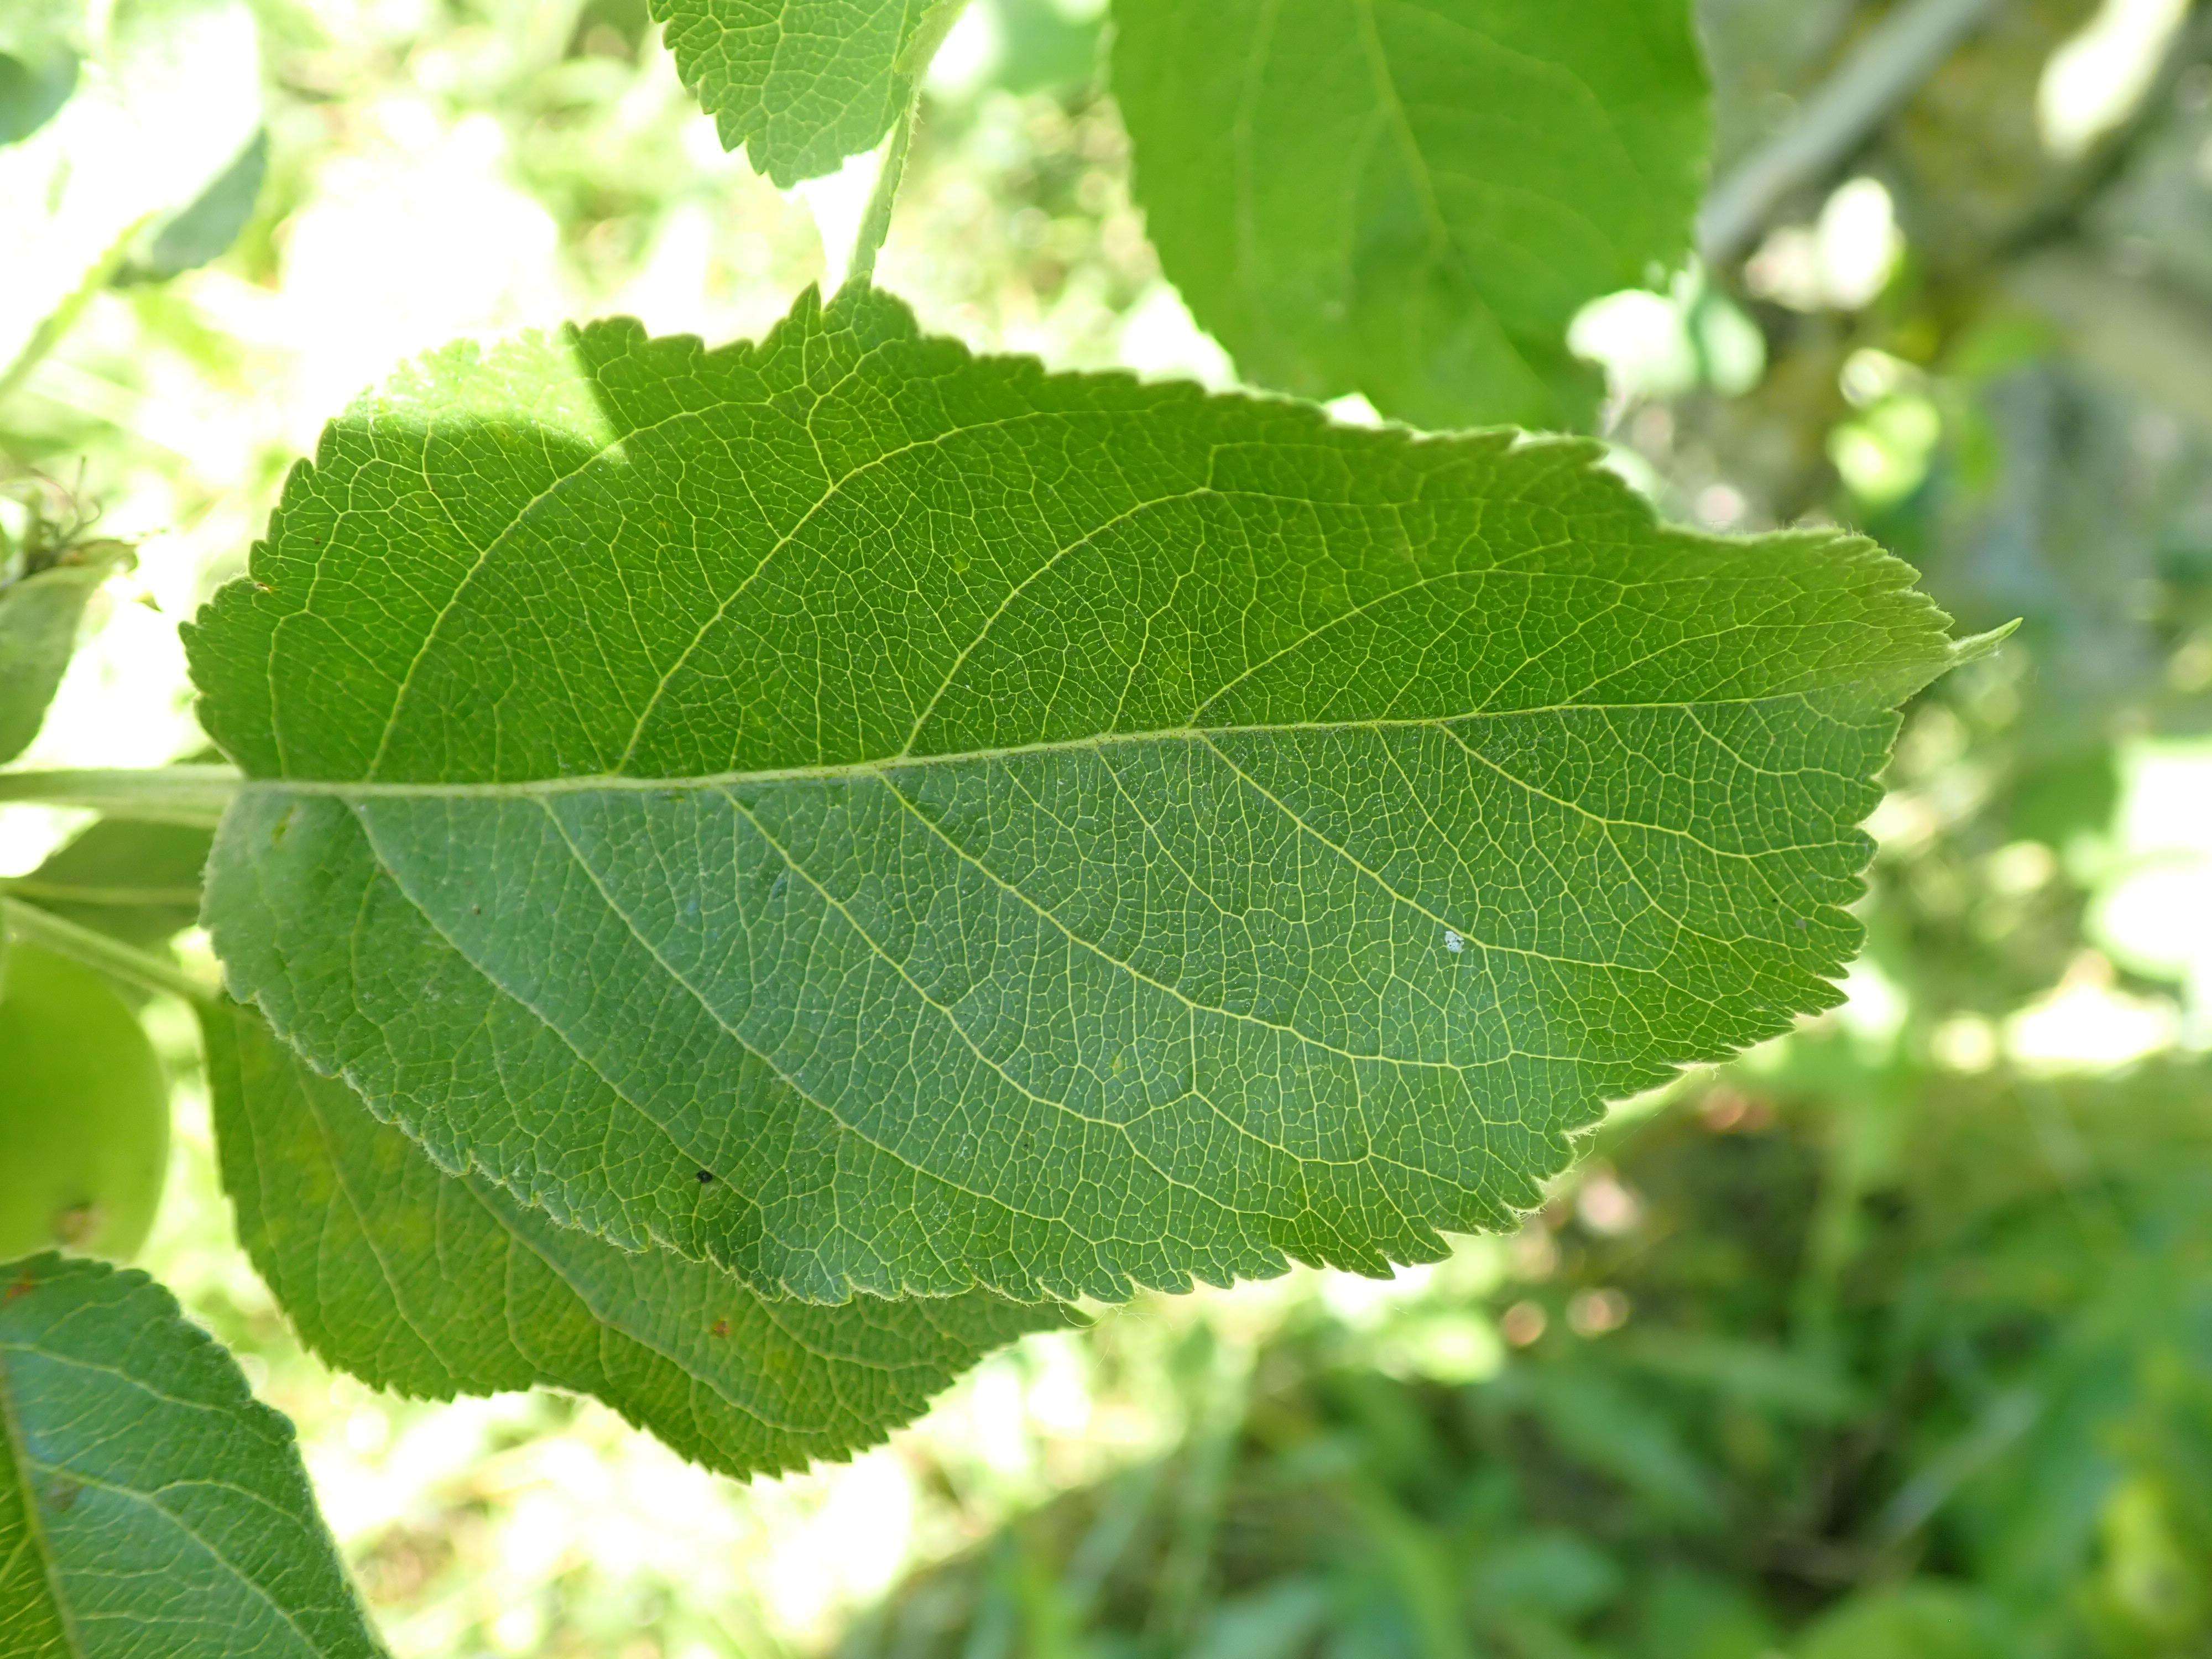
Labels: healthy